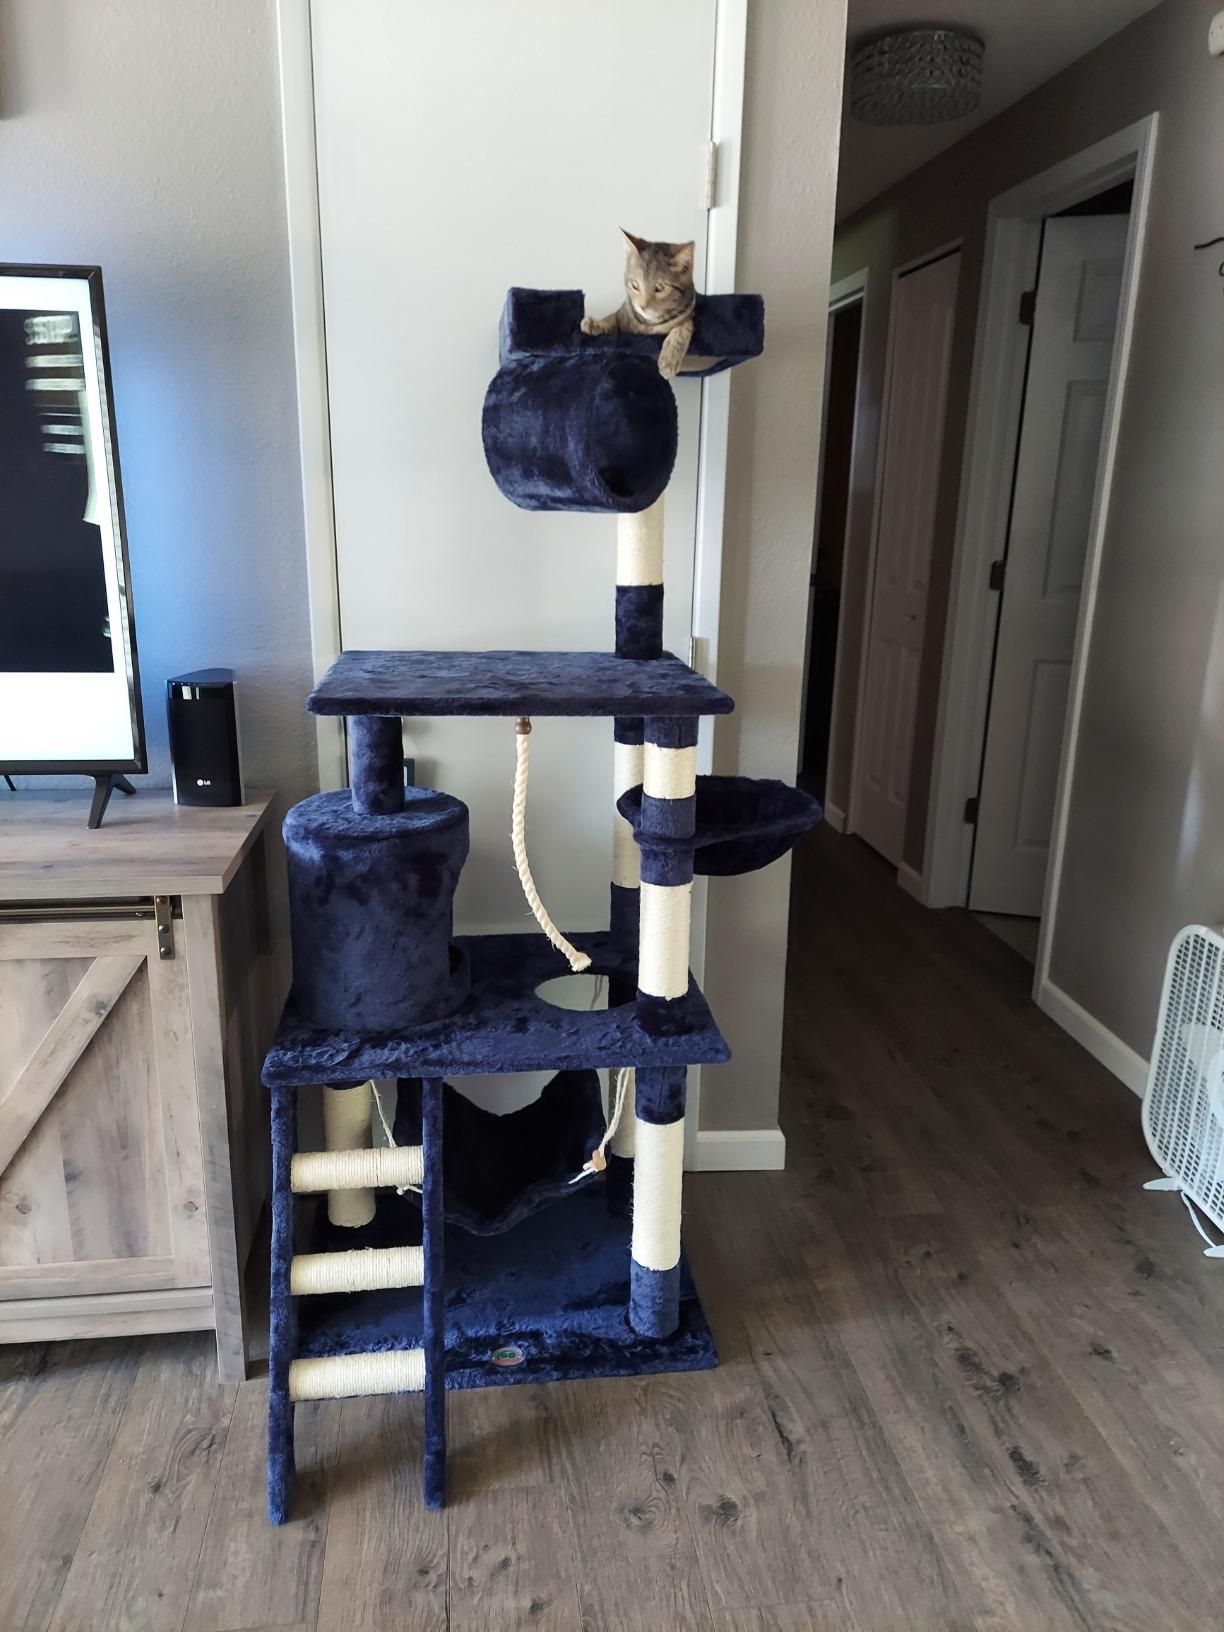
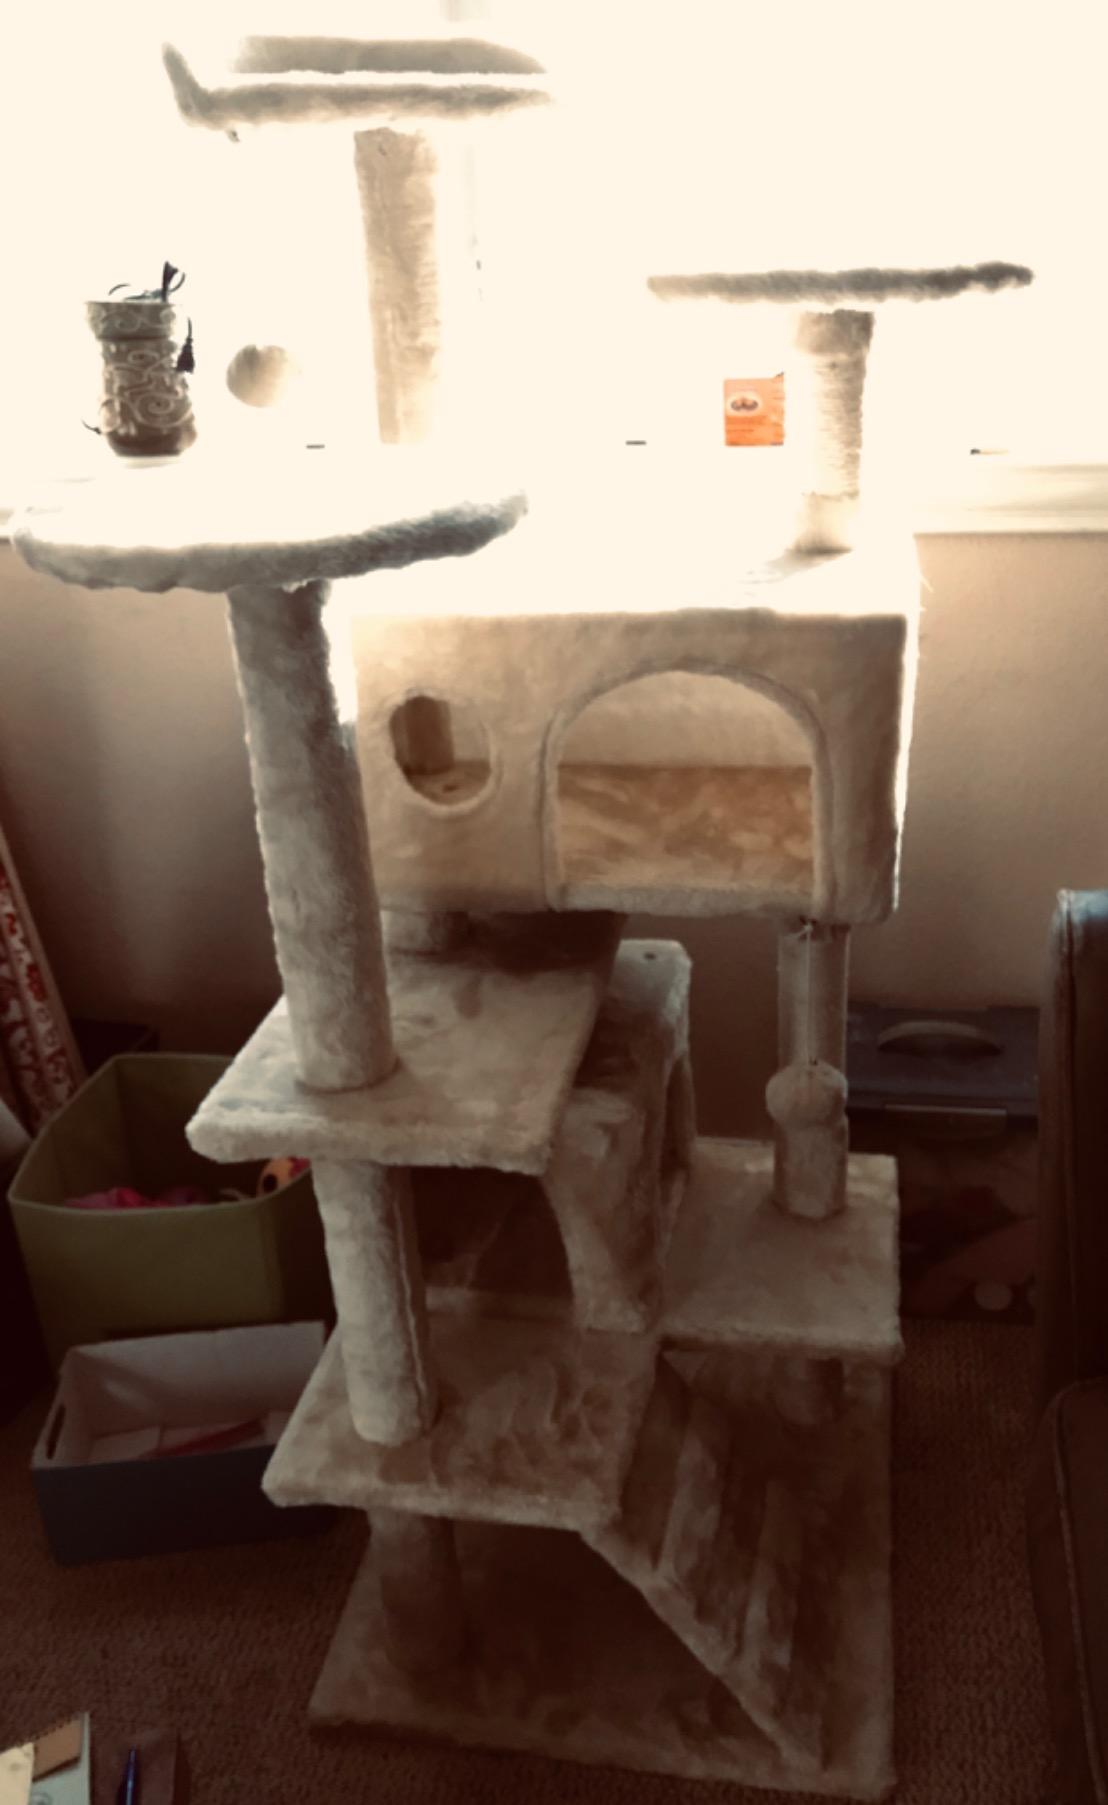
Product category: items_cat tree
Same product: no